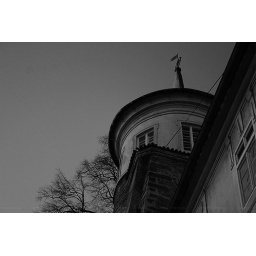
Pragueo - Old house near the castle